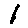
Label: 1